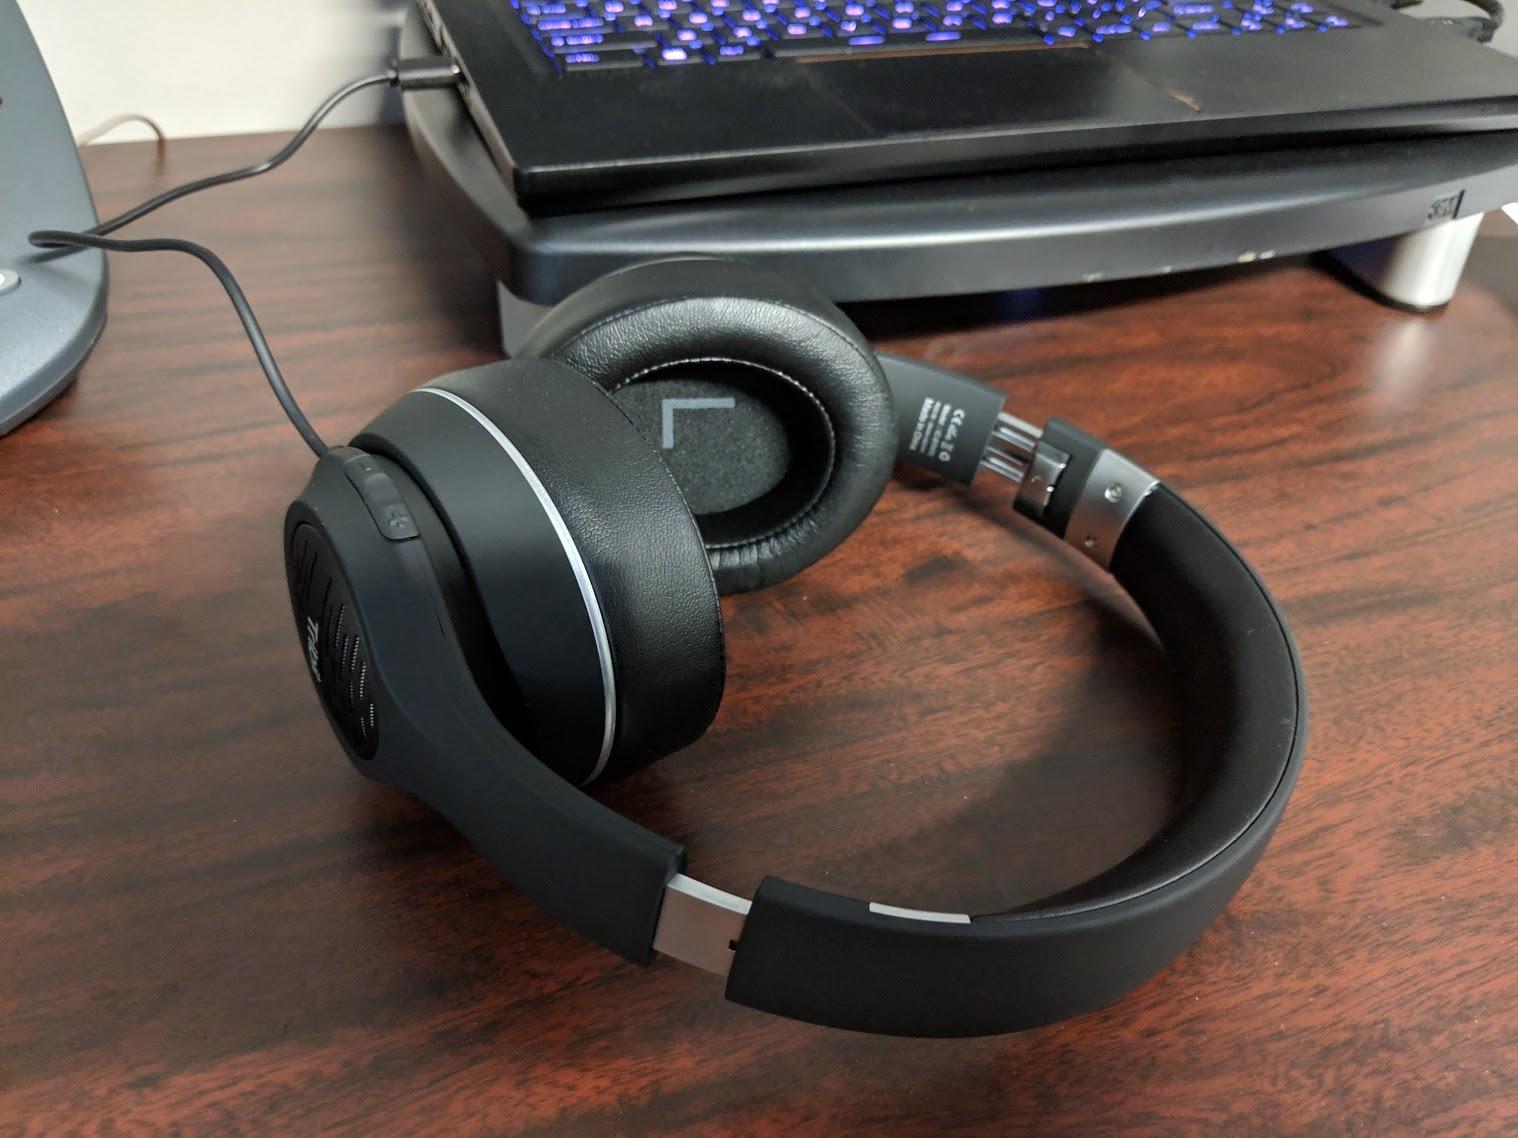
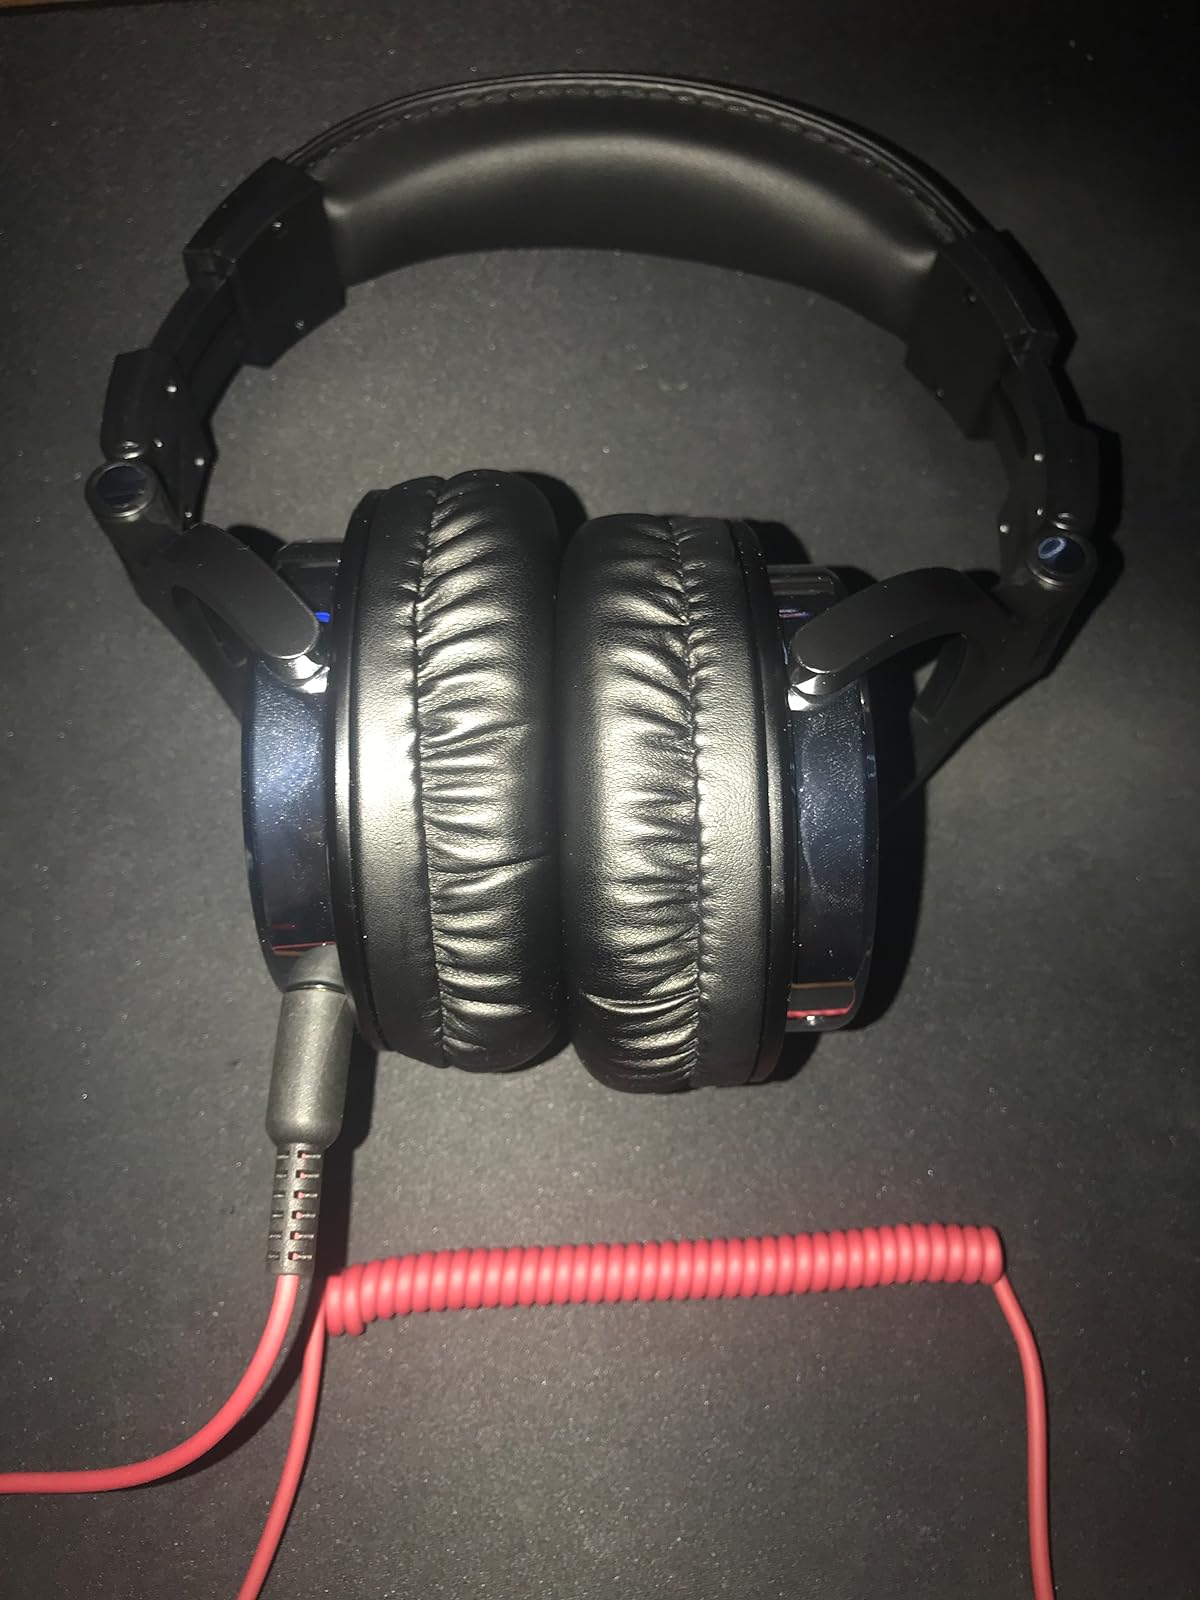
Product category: headphones
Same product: no